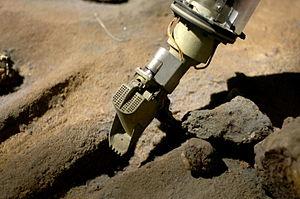
Le programme Viking est un programme spatial de la NASA qui a posé les premiers engins américains sur le sol martien. Dans le cadre de ce programme, deux sondes spatiales identiques, Viking 1 et Viking 2, ont été lancées en 1975 par une fusée Titan équipée d'un dernier étage Centaur à un mois d'intervalle. Chacune de ces missions comprenait un engin destiné à se placer en orbite autour de la planète et un module qui devait se poser sur le sol et mener des investigations en restant fixe. Les objectifs scientifiques étaient de réaliser des images à haute résolution de la surface de la planète, de déterminer la structure et la composition de l'atmosphère et d'identifier éventuellement la présence de la vie sur Mars.